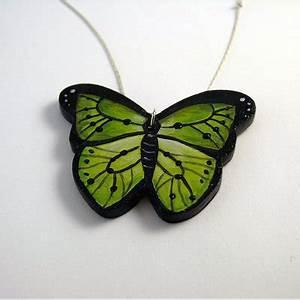
butterfly